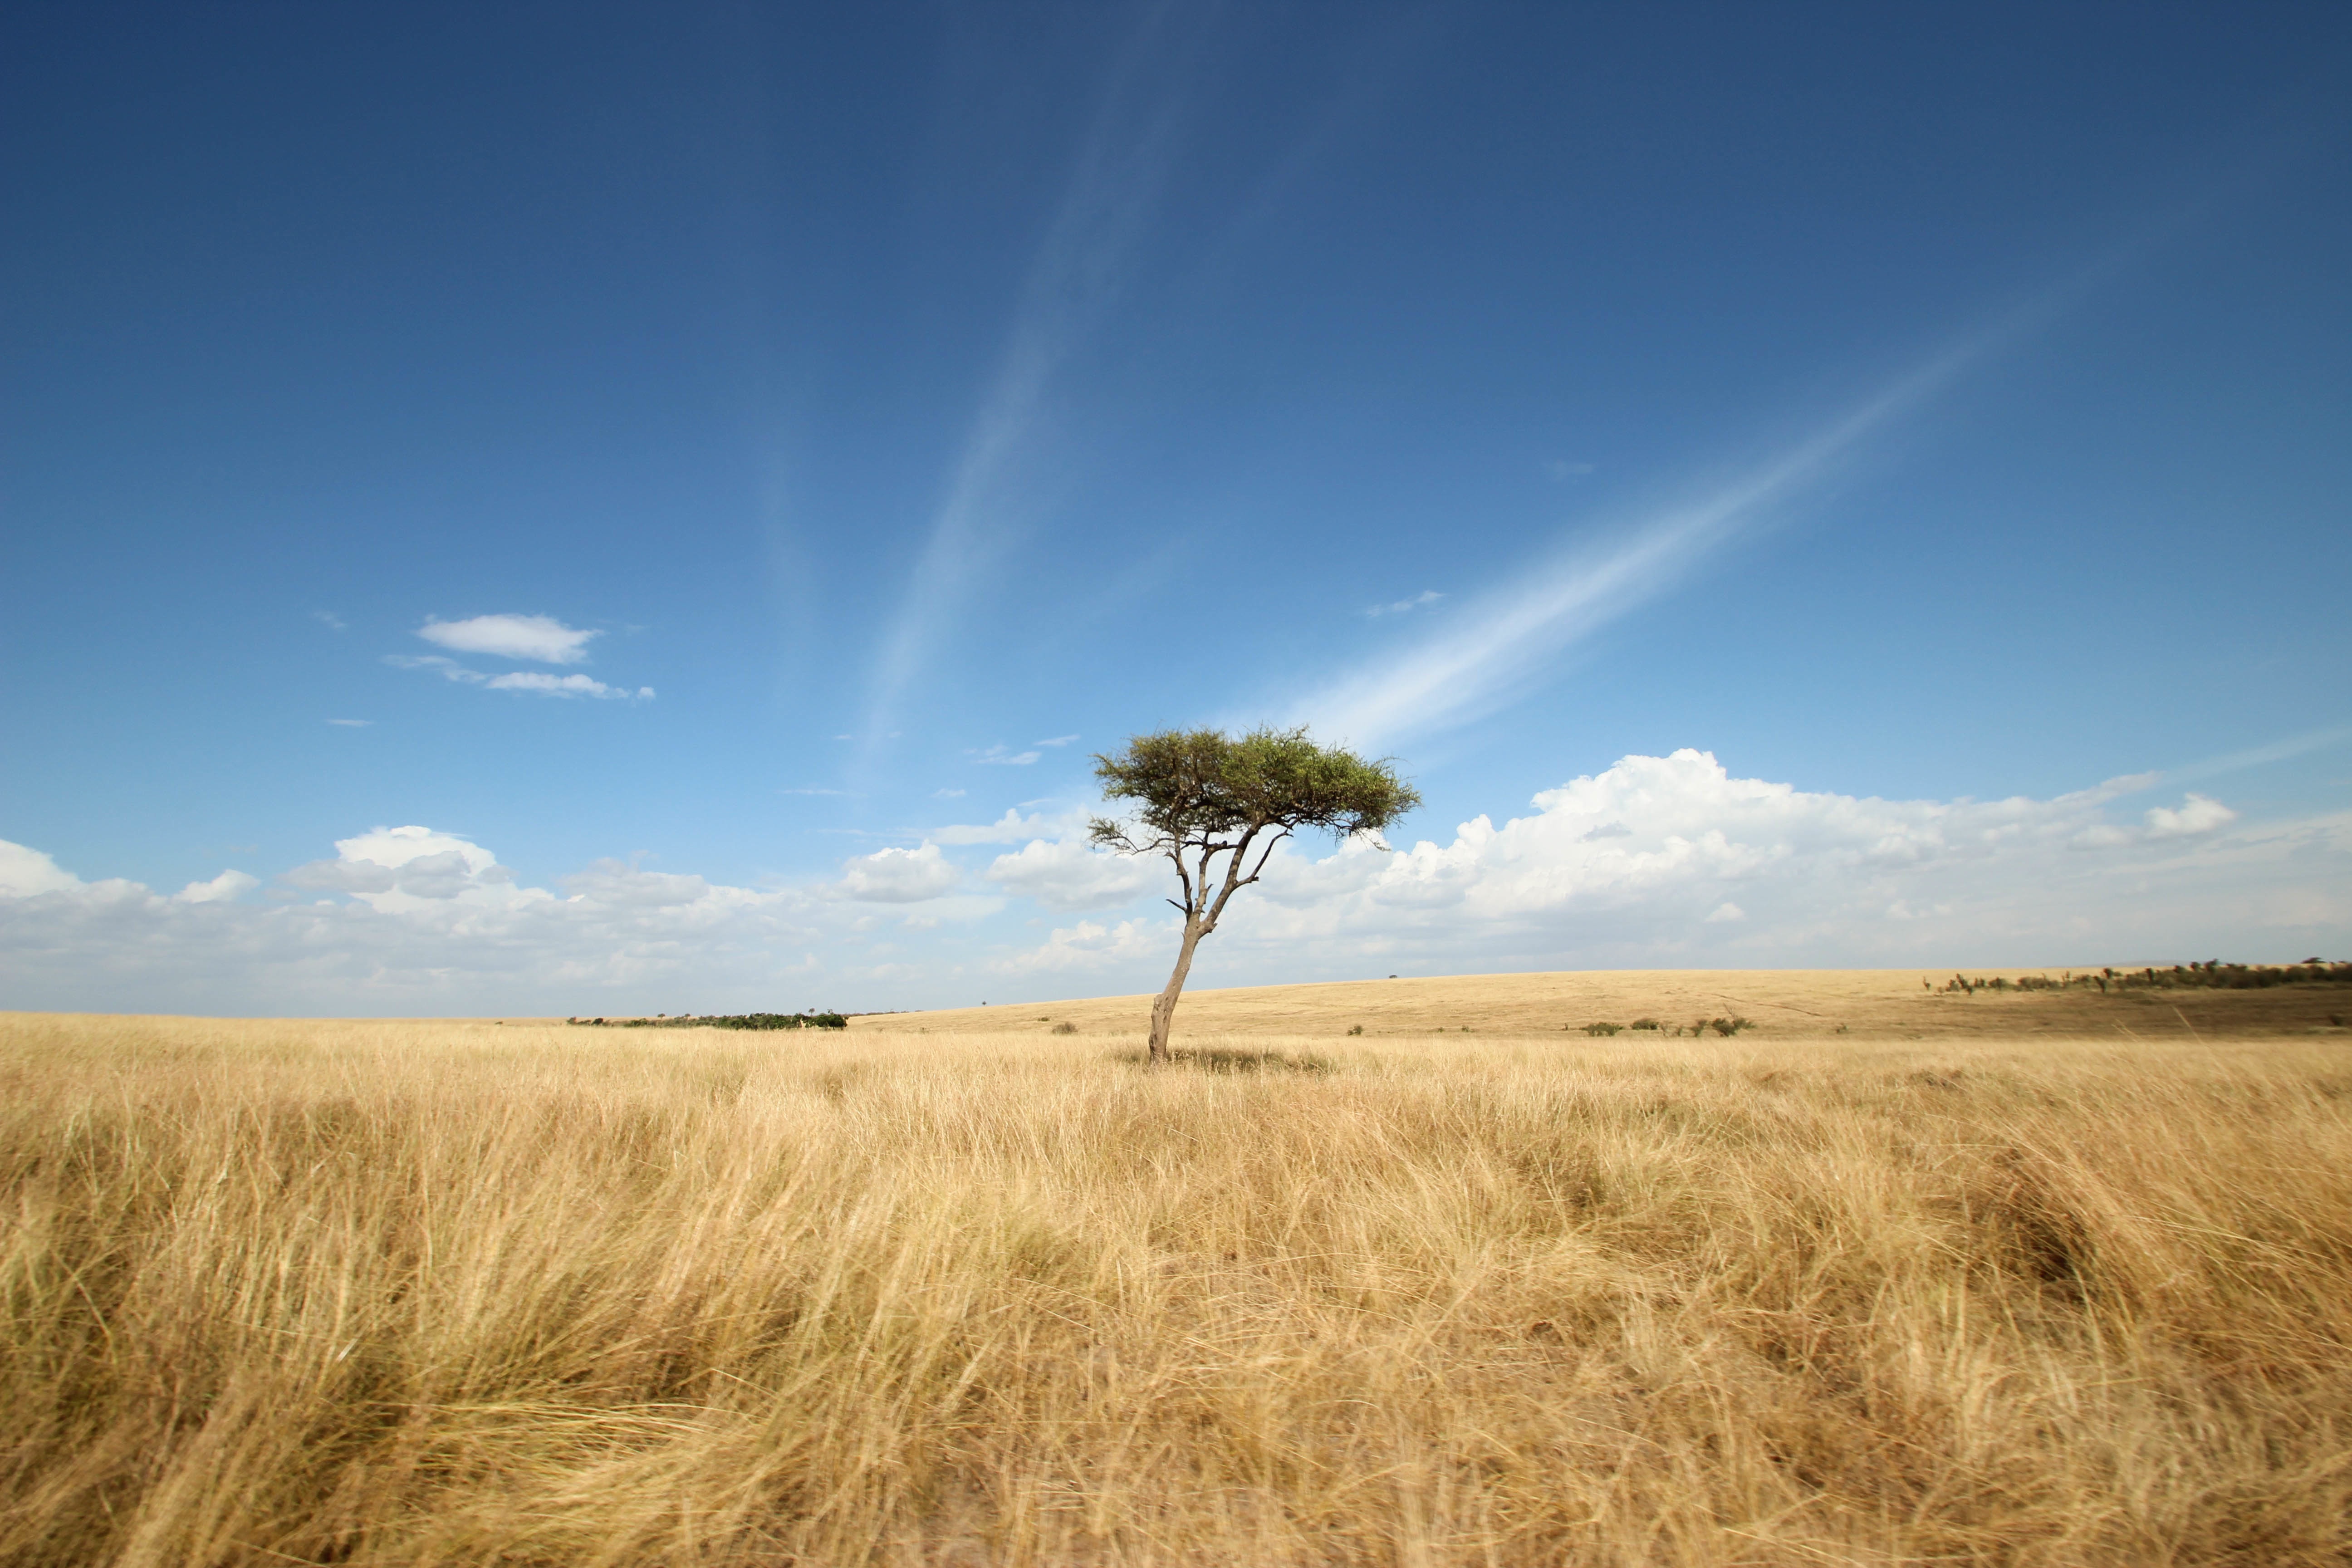
landscape, tree, grass, horizon, cloud, plant, sky, field, wheat, prairie, sunlight, morning, wind, food, crop, soil, agriculture, savanna, plain, grassland, habitat, ecosystem, steppe, rural area, flowering plant, natural environment, grass family, land plant, ecoregion